Shuji Kondo

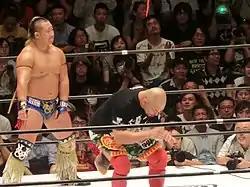
Kondo (left) with Taiyo Kea (right) in 2018.

On July 10, 2013, Kondo was announced as part of Keiji Mutoh's new Wrestle-1 promotion. During the promotion's inaugural event on September 8, Kondo teamed with Kaz Hayashi in a tag team match, where they were defeated by the Big Japan Pro Wrestling team of Daisuke Sekimoto and Yuji Okabayashi. As part of a working relationship between Wrestle-1 and American promotion Total Nonstop Action Wrestling (TNA), Kondo and Hayashi earned a shot at the TNA World Tag Team Championship by defeating Desperado (Kazma Sakamoto and Masayuki Kono) on February 15, 2014. On March 2 at , Kondo and Hayashi unsuccessfully challenged The Wolves (Davey Richards and Eddie Edwards) for the TNA World Tag Team Championship in a three-way match, which also included The BroMans (Jessie Godderz and Robbie E), who went on to win the match and become the new champions. On September 22, Kondo entered the Wrestle-1 Championship tournament, defeating his tag team partner Hayashi in his first round match. The following day, he defeated Hiroshi Yamato to advance to the semifinals of the tournament. On October 8, Kondo was eliminated from the tournament in the semifinals by Kai. Through Wrestle-1's relationship with Pro Wrestling Zero1, Kondo and Seiki Yoshioka won the NWA International Lightweight Tag Team Championship on November 7 by defeating "brother" Yasshi and Takuya Sugawara. In November, Kondo and Hayashi took part in the First Tag League Greatest tournament, set to determine the inaugural Wrestle-1 Tag Team Champions, where they finished second in their block with a record of three wins and one loss, advancing to the semifinals. On November 30, Kondo and Hayashi first defeated Kai and Ryota Hama in the semifinals and then Akira and Manabu Soya in the finals to win the tournament and become the inaugural Wrestle-1 Tag Team Champions. On March 1, 2015, Kondo and Yoshioka lost the NWA International Lightweight Tag Team Championship back to Yasshi and Sugawara. After seven successful title defenses, Kondo and Hayashi lost the Wrestle-1 Tag Team Championship to Jun Kasai and Manabu Soya on July 12, 2015.